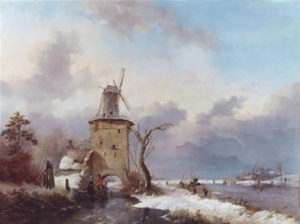
Sigbrit Villoms / I fangenskab
Mølle ved Vilvoorde, hvor sporene ender efter Sigbrit.
Sigbrit Villoms, kaldet mor Sigbrit, var mor til Dyveke, Christian 2.s frille. På gravstenen står hendes hollandske døbenavn Sibrecht, der blev fordansket til Sigbrit. Den nederste del af gravstenen befinder sig i dag på Nationalmuseet.